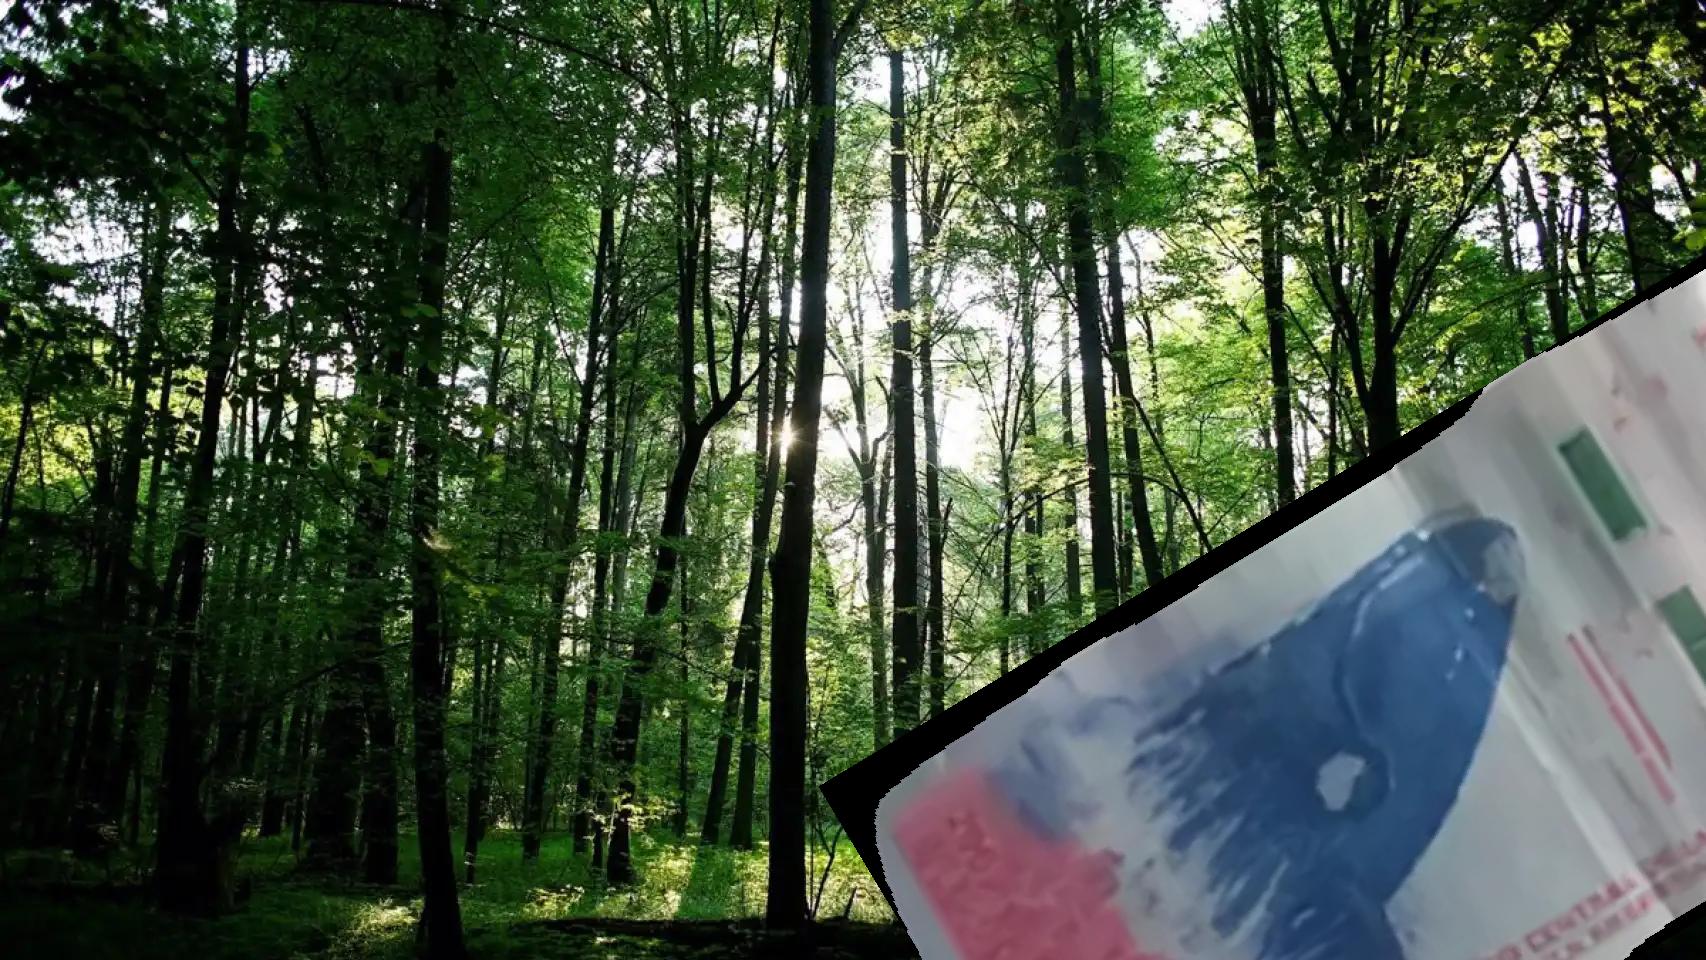
Denominación: 200